Tianjin University

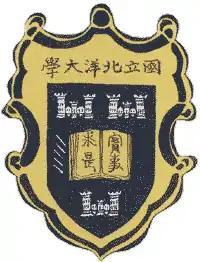
Peiyang University logo

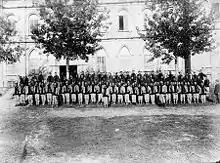
Peiyang University, 1900

Peiyang University, and later Tianjin University, contributed greatly to Chinese society. In its early days, undergraduates had the permission to directly pursue graduate study at Harvard and Yale without any entrance exams. Its law school, which was the first and, at the time, best law school in China, was merged into Peking University and gave Peking University a fresh new start. Peiyang's Department of Aeronautics was separated and developed into Beihang University.